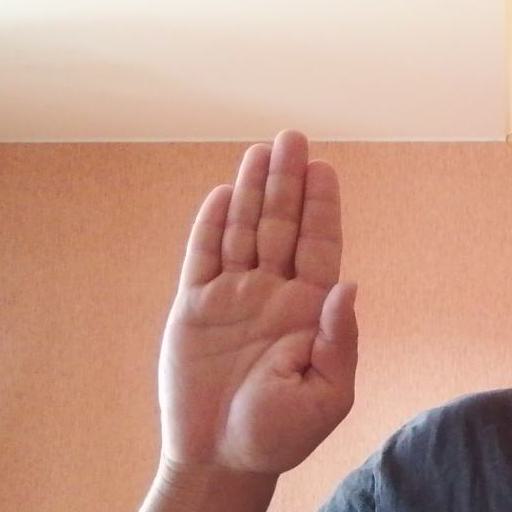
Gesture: stop